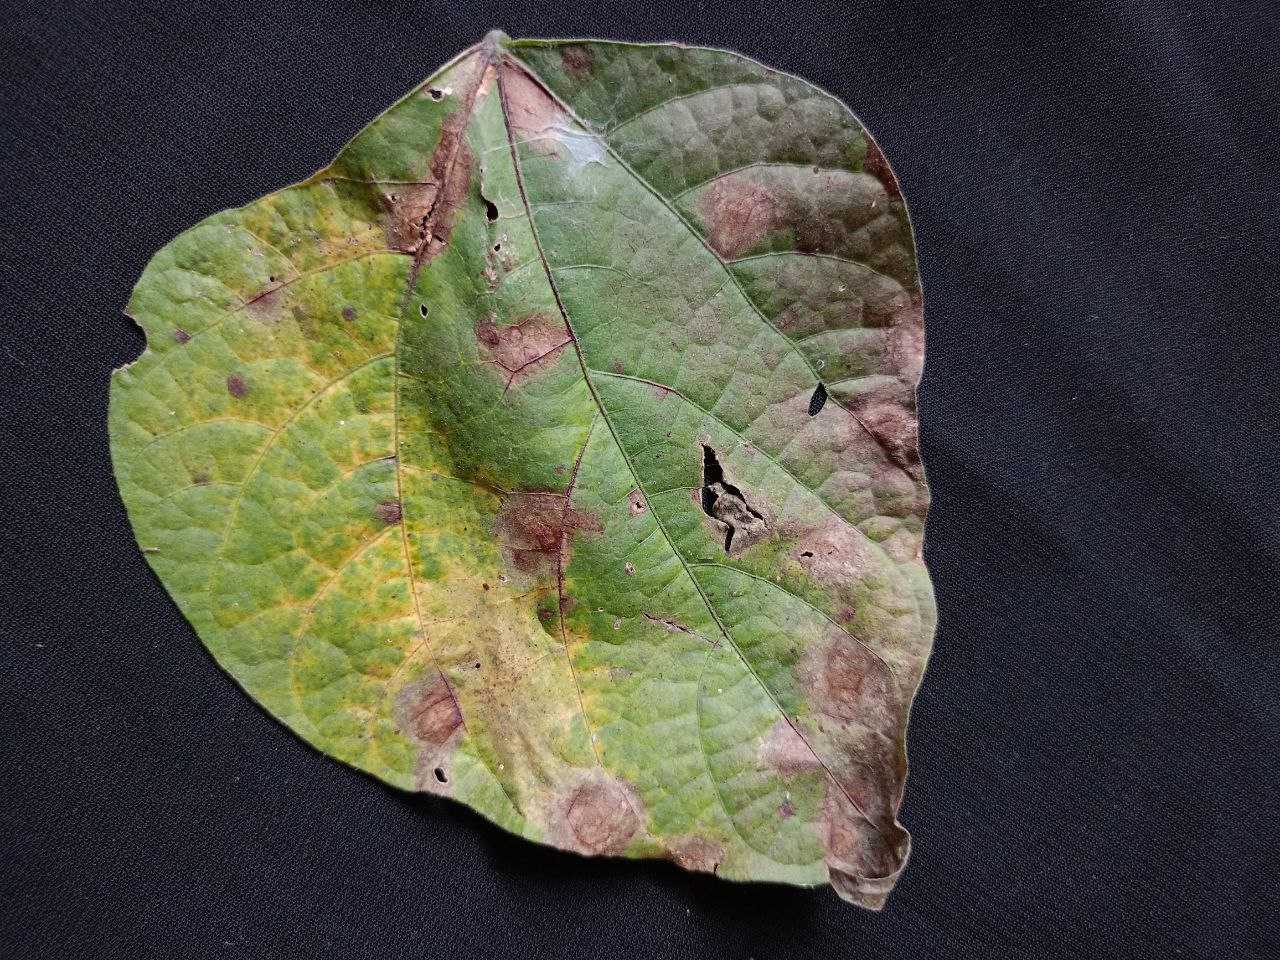
Crop: bean
Leaf condition: Blight